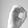
ASL letter: O